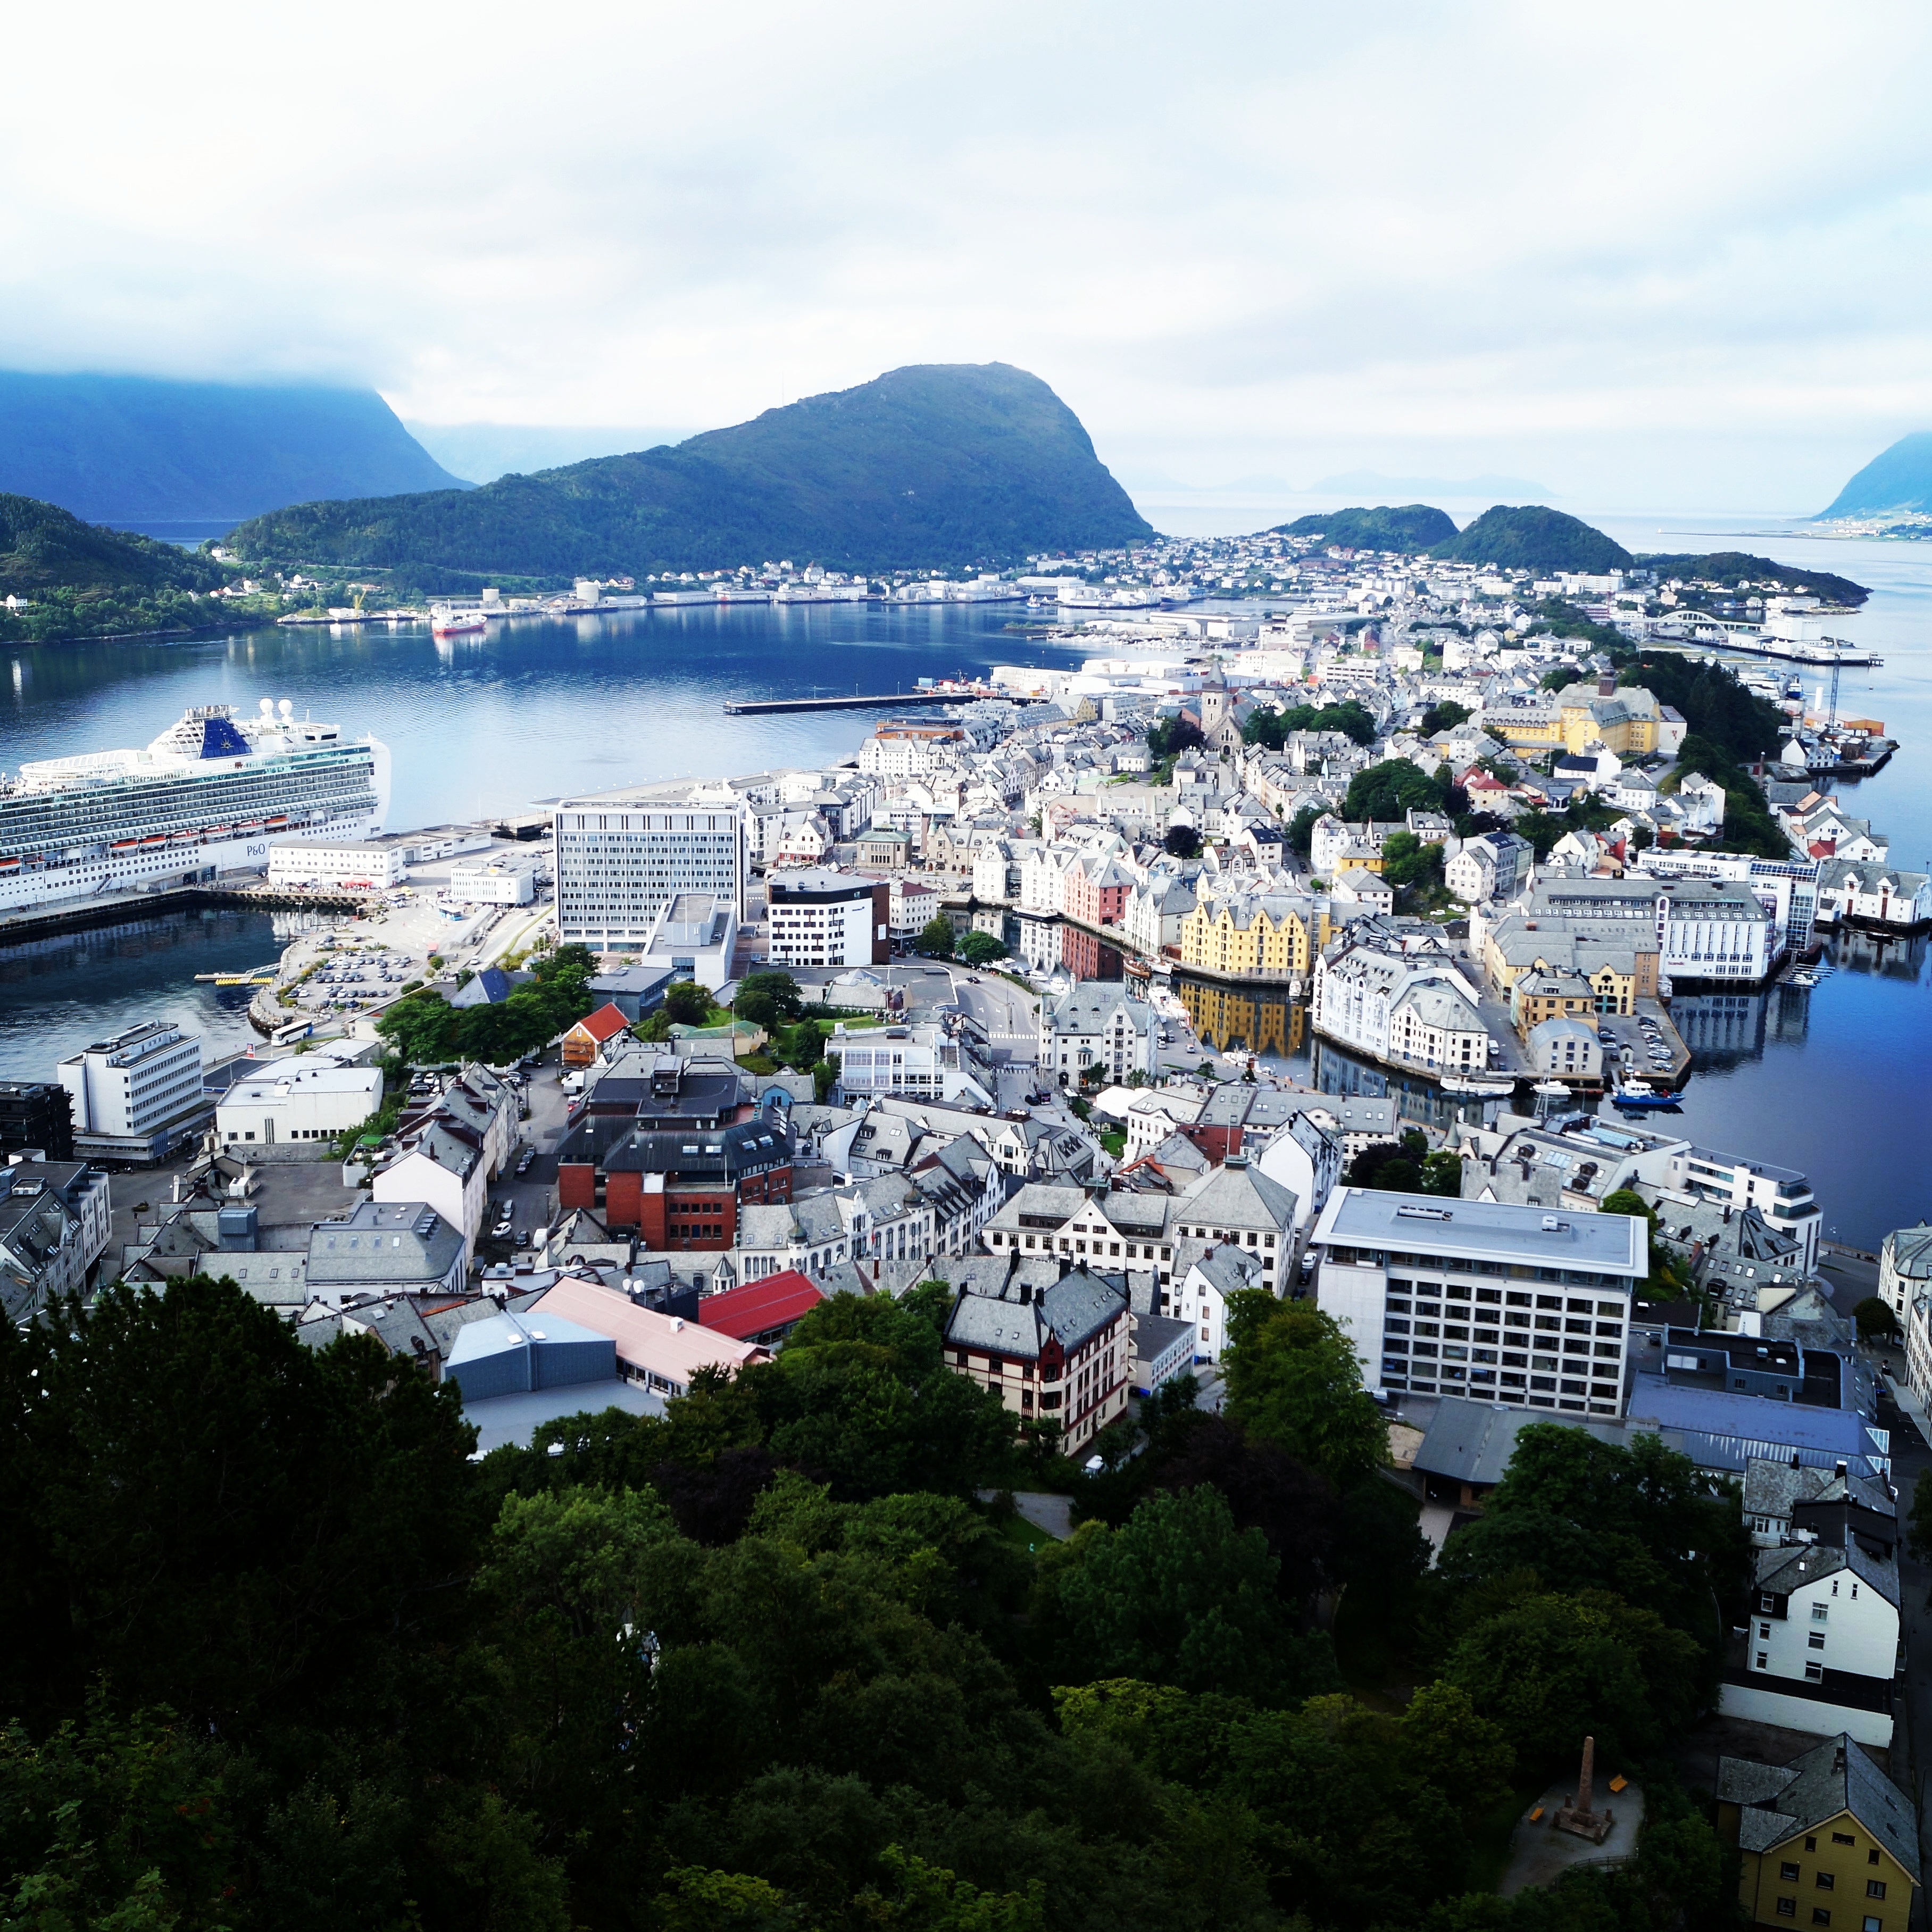
sea, coast, mountain, town, mountain range, cityscape, bay, fjord, tourism, art nouveau, norway, bird's eye view, aerial photography, residential area, human settlement, town hill, lesund norway